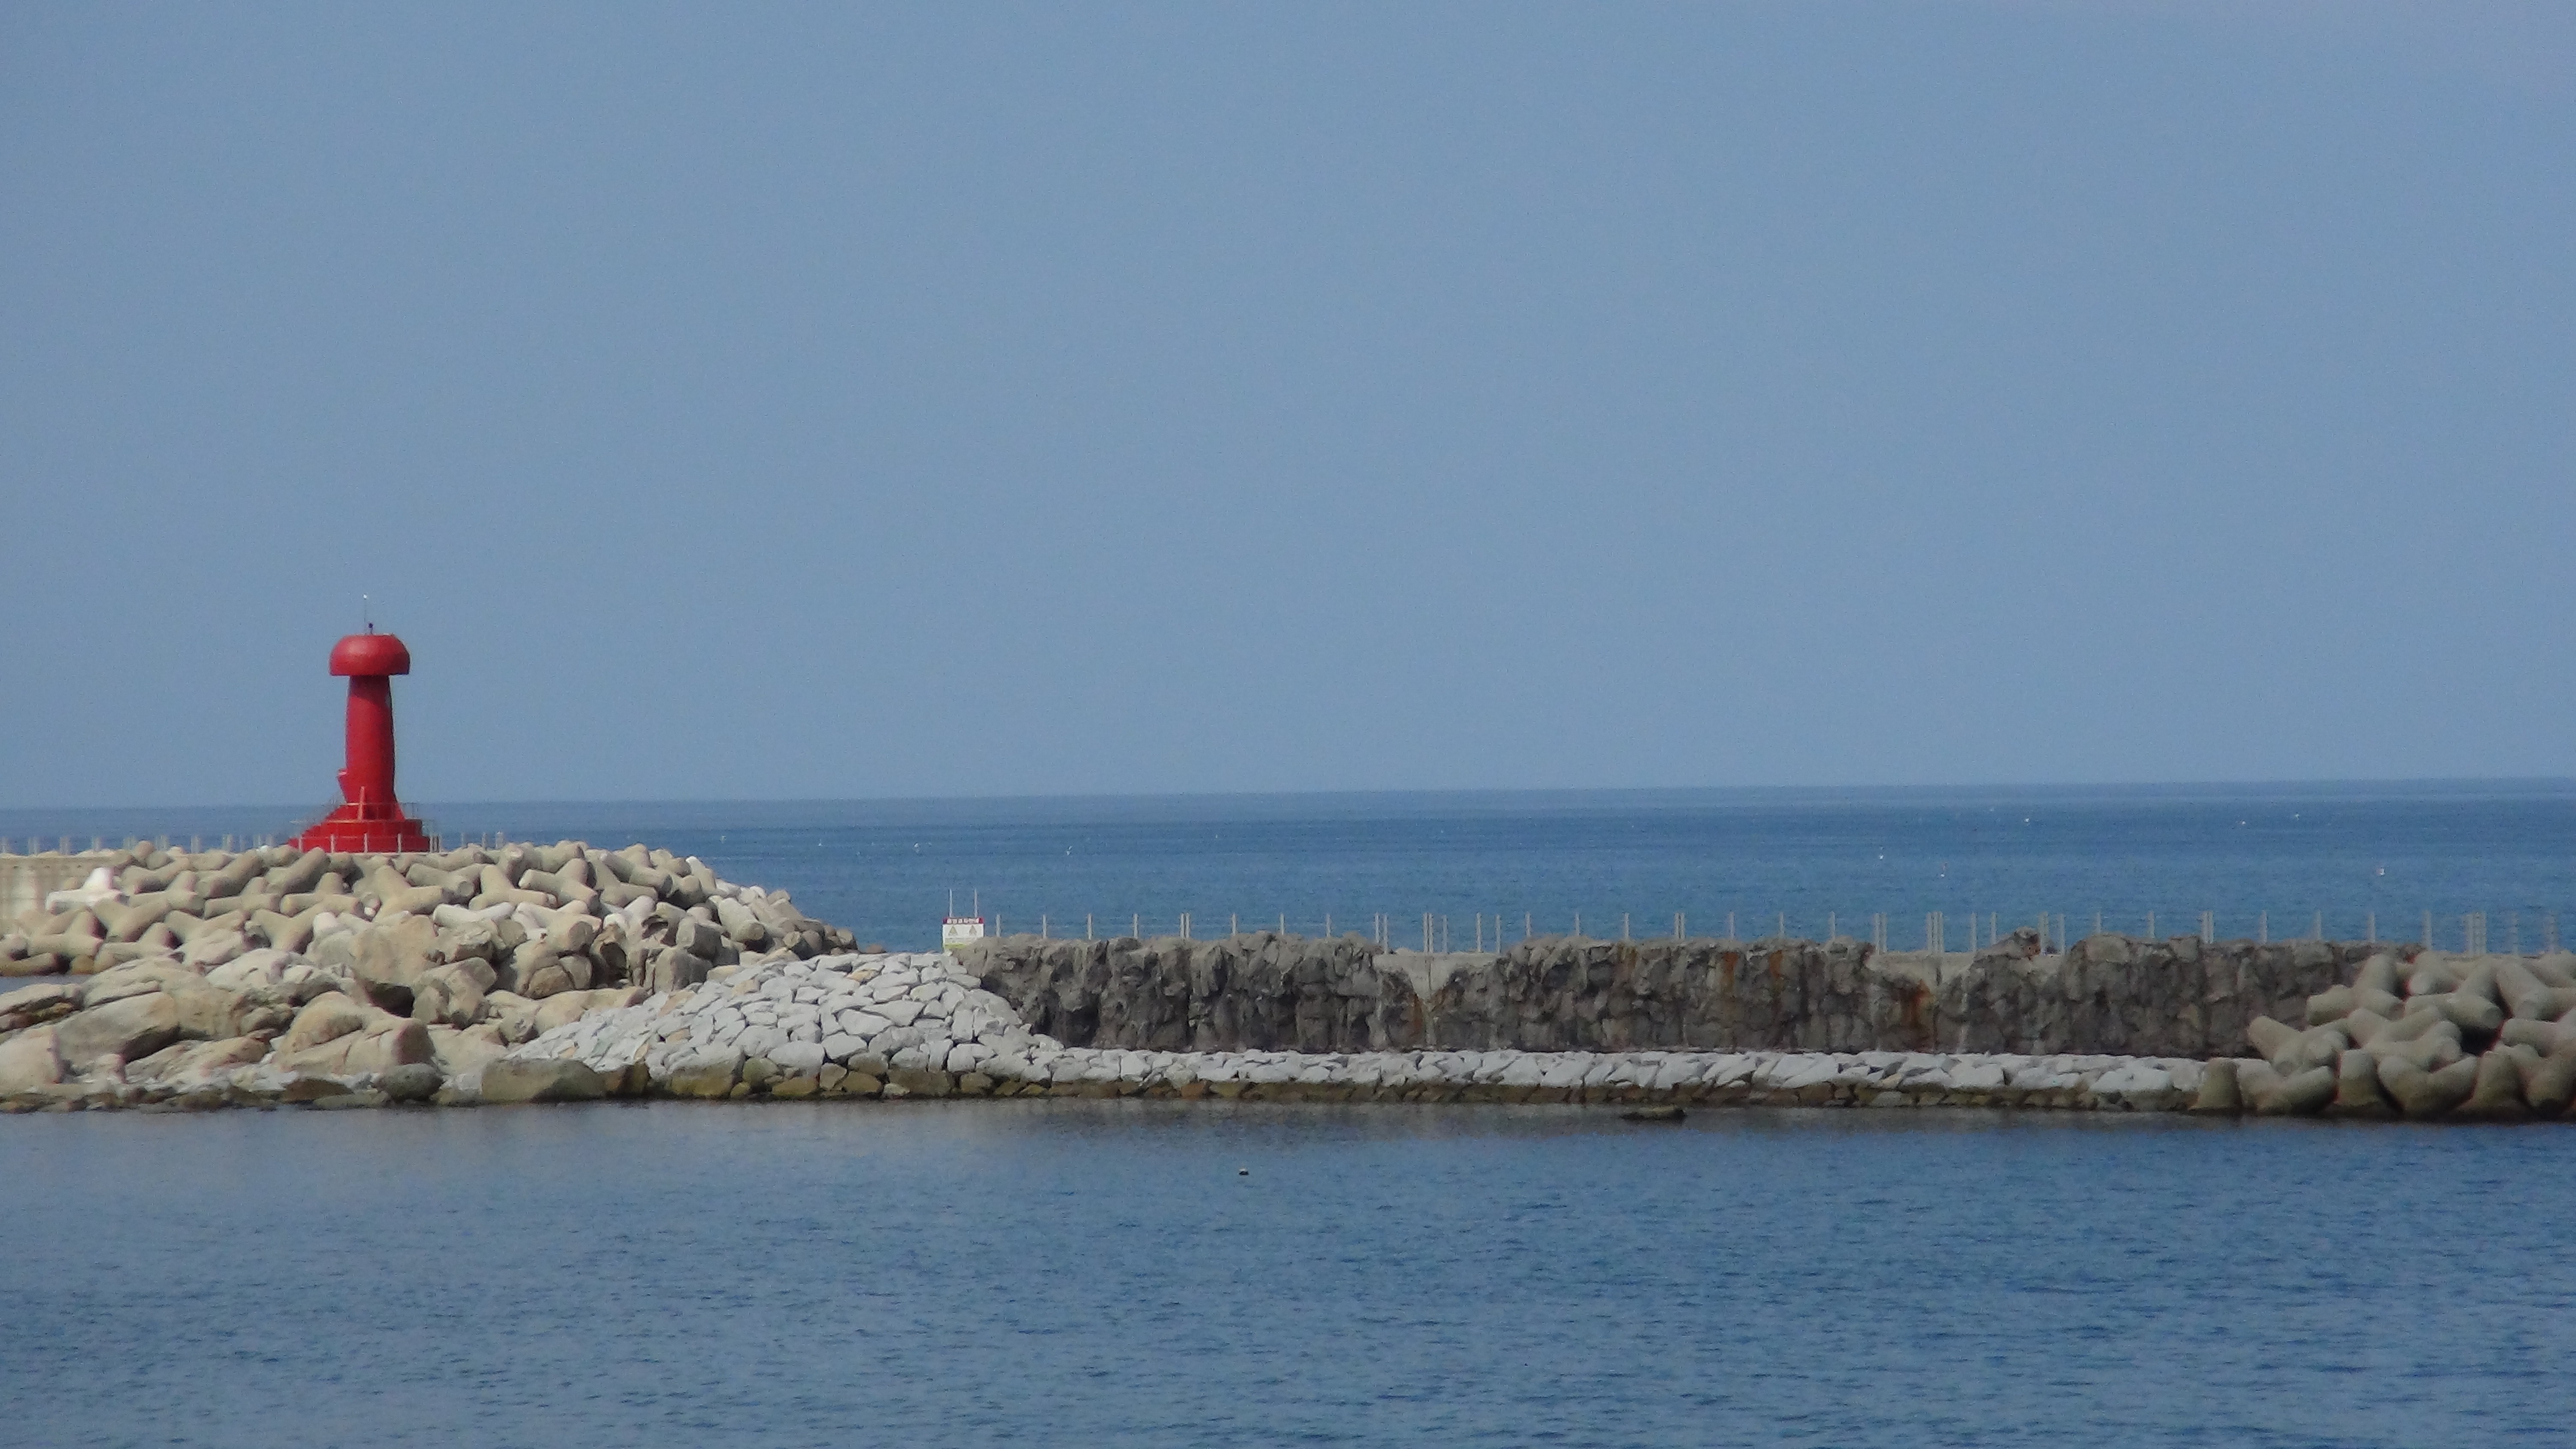
sea, coast, horizon, dock, lighthouse, fog, ray, shore, ship, beam, coastline, reflection, tower, bay, harbor, beacon, signal, navigate, seashore, security, spotlight, nautical, marine, danger, safety, navigation, dramatic, warning, maritime, wharf, breakwater, illumination, guide, search, cape, searchlight, gangneoung